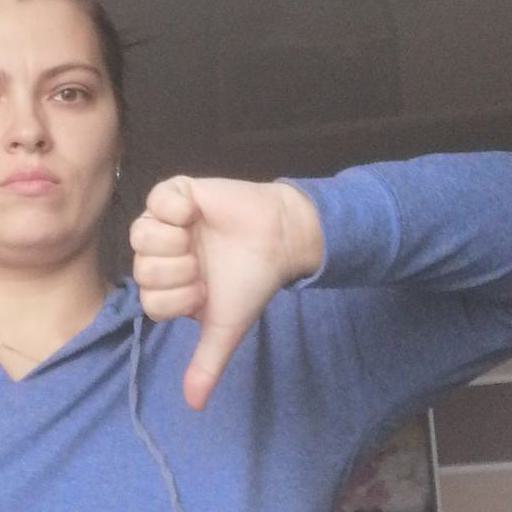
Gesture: dislike